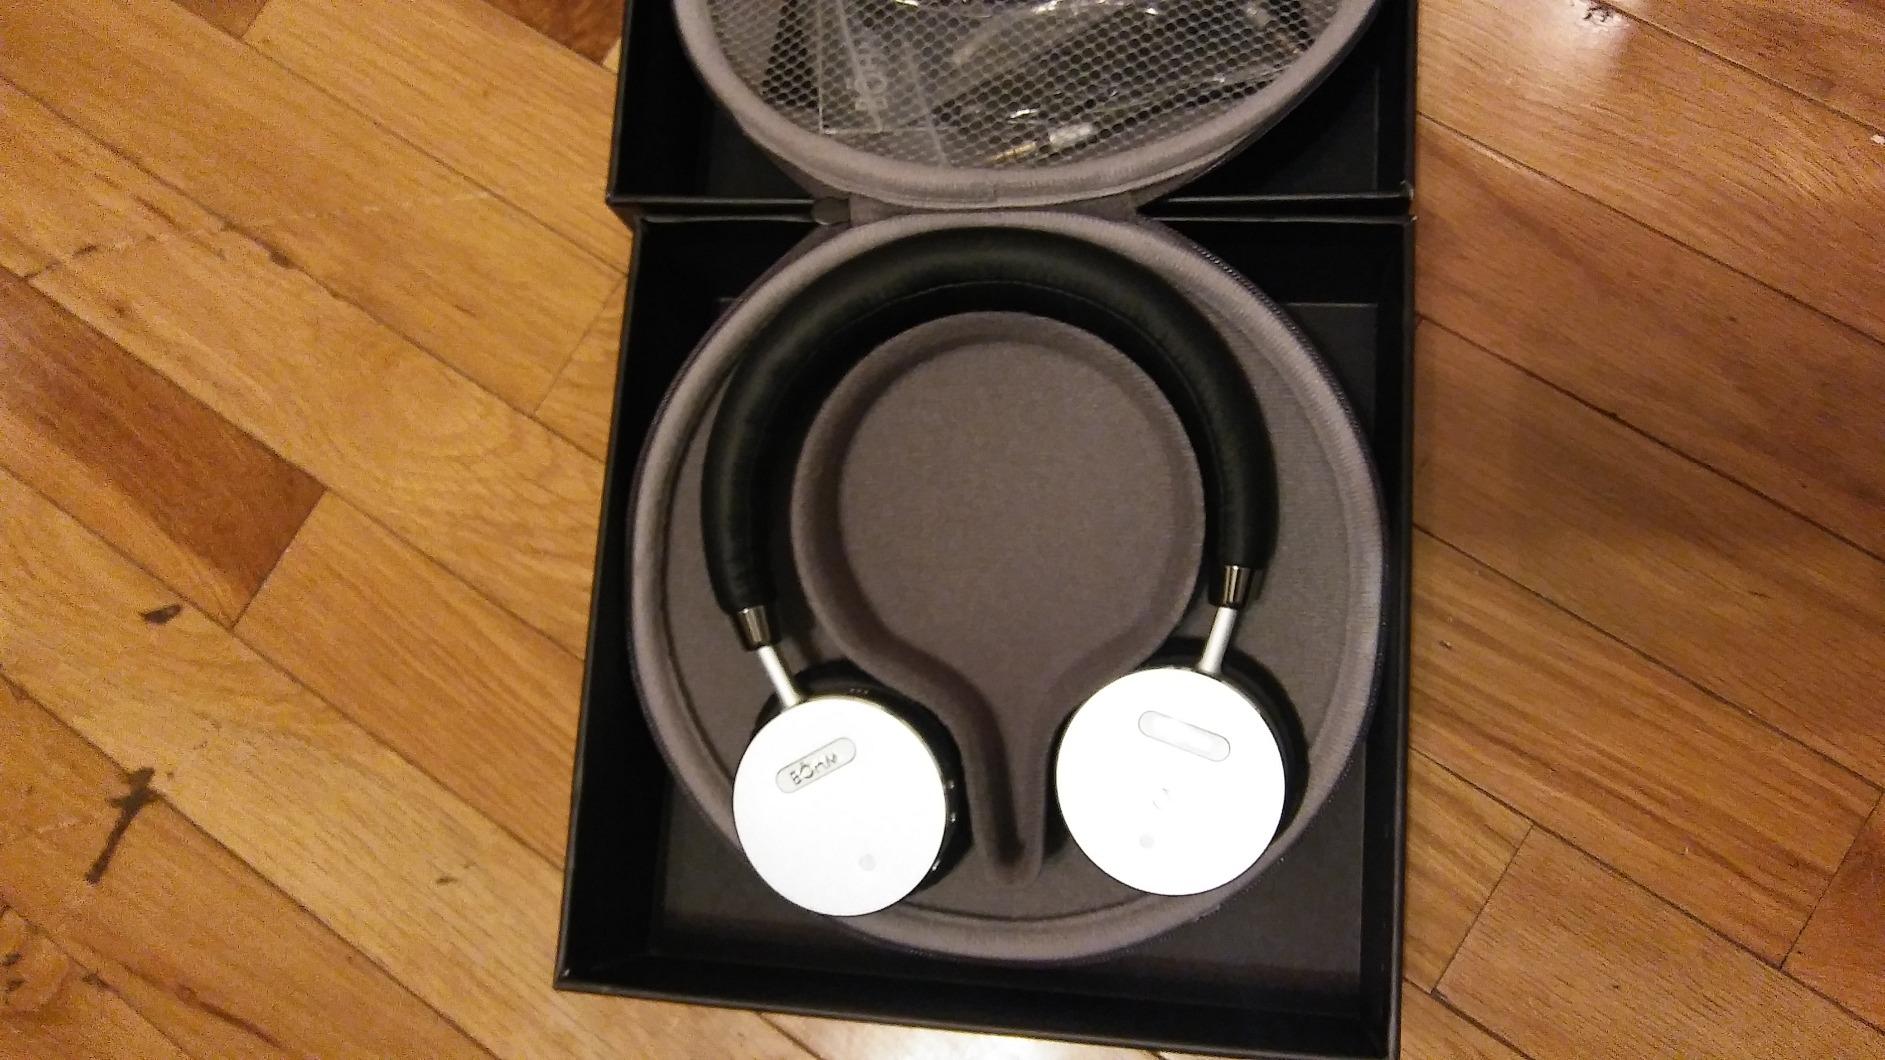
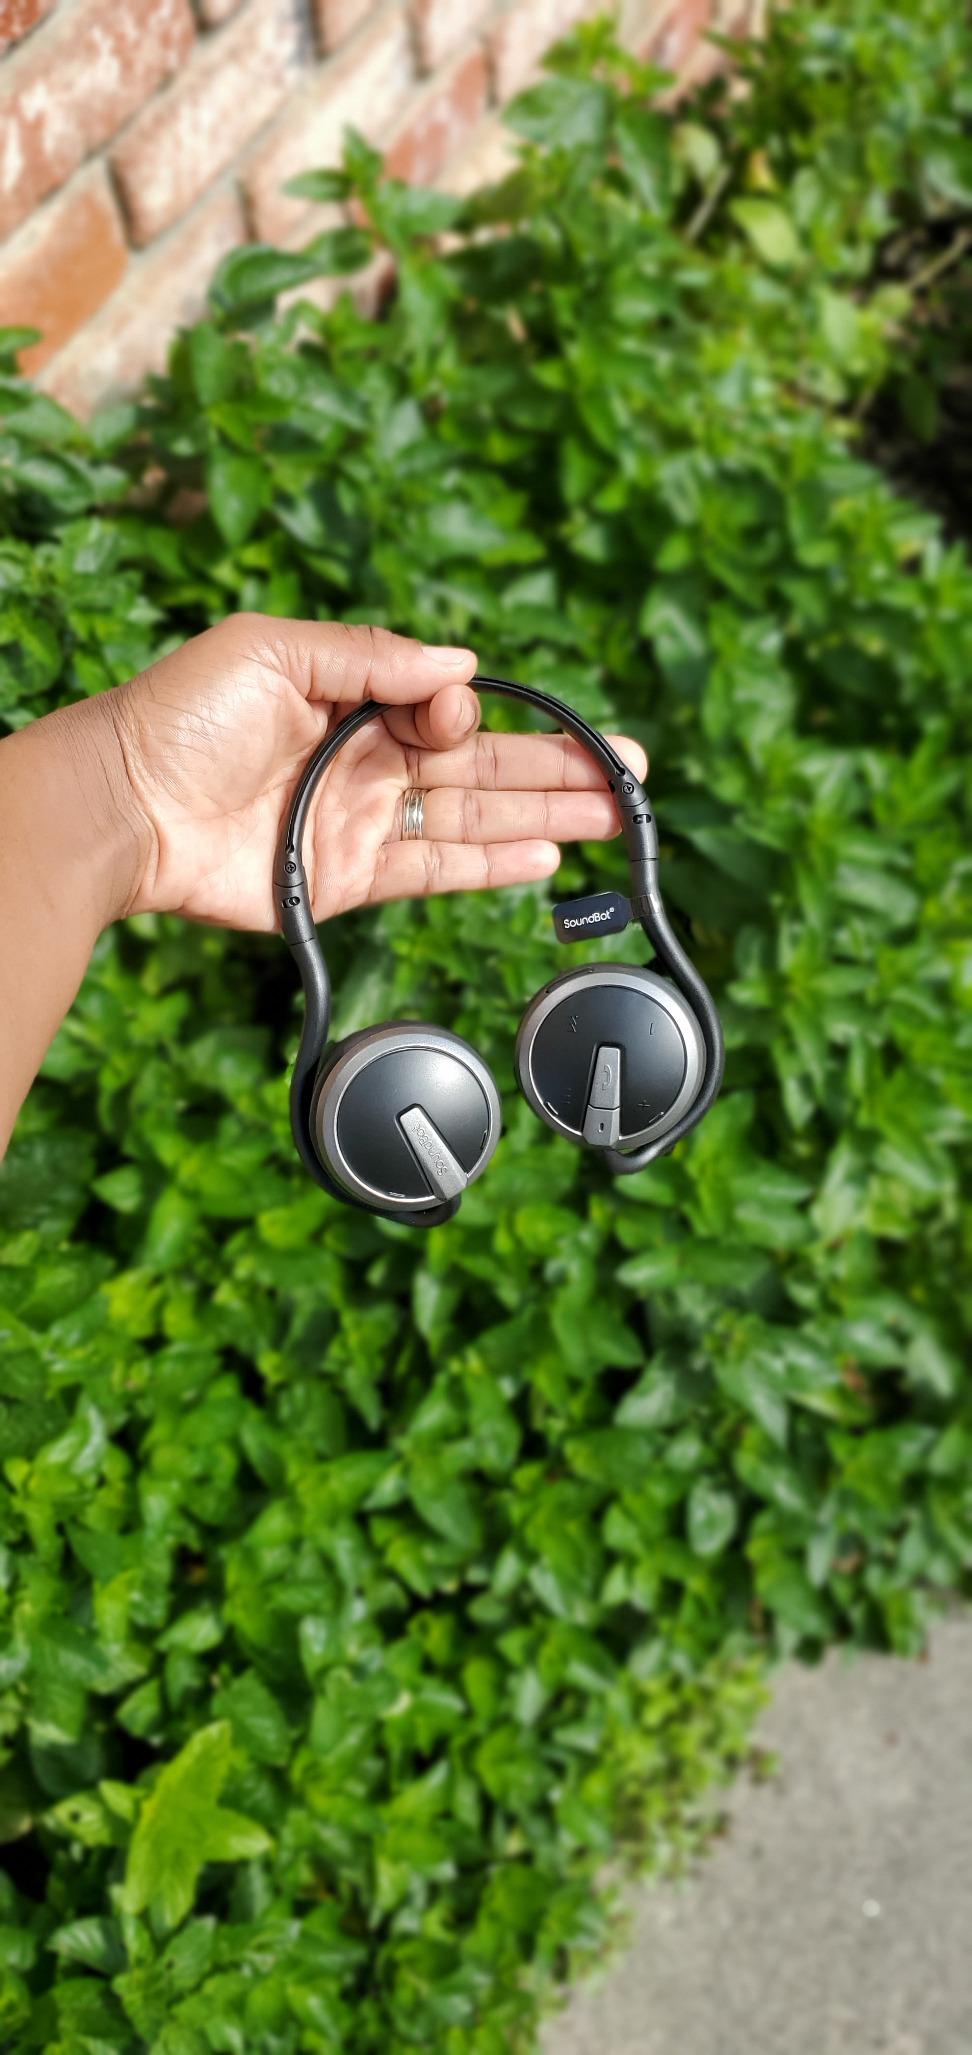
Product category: headphones
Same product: no